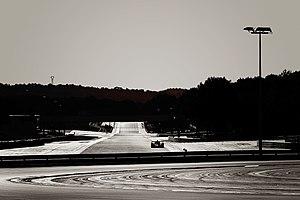
L'European Le Mans Series 2019 est la seizième saison du championnat européen d'endurance. L'édition 2019 se déroule du 14 avril au 27 octobre. Les six manches ont une durée de 4 heures. L’European Le Mans Series voit l’arrivée de Barcelone en remplacement du Red Bull Ring.